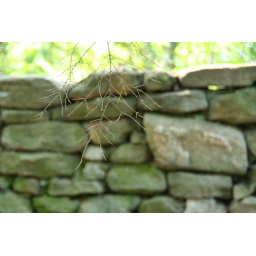
Dead branch against stone wall